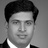
Emotion: neutral